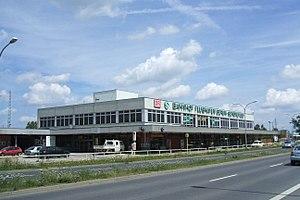
La gare de l'aéroport de Berlin-Schönefeld est une gare ferroviaire à Schönefeld en Brandebourg, située dans la banlieue sud de Berlin. Comme son nom l'indique, elle dessert l'aéroport de Berlin-Schönefeld.